Nipple pain in breastfeeding

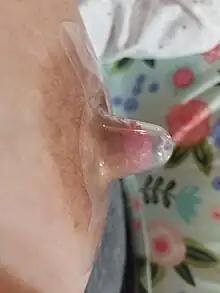
A nipple shield placed on the nipple to prevent bacterial invasion.

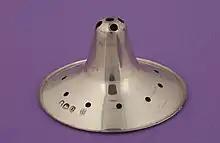
A photo of a silver cap. A silver cap blocks bacterial invasion and prevents nipple pain caused by bacterial infections.

There are three types of non-medical therapies, namely shielding by external protectors, light therapy and acupuncture. Bacterial invasion can be successfully blocked by external protectors of the nipple such as nipple shield, polyethylene film and silver cap, especially when the nipple is impaired by trauma. These protectors create a humid environment for wound recovery while defending it against bacterial infections. The silver cap consists of silver which is a natural agent with antibacterial properties. Hence it is also less likely to cause irritation. Light therapy including phototherapy and low-intensity laser therapy can treat nipple trauma as well. In the range of 630 to 1000 nm wavelength, light therapy facilitates wound recovery by promoting fibroblast proliferation, collagen synthesis, angiogenesis and growth factor production. Moreover, it can stimulate tissue regeneration, accelerate local blood flow rate through vasodilation, suppress inflammation, increase fissure healing rate, and reduce pain sensation. Recently, many review articles have suggested the effectiveness of acupuncture in treating nipple pain as it showed considerable improvement in treating breast engorgement. A 2016 Cochrane review found that a number of interventions were somewhat effective, such as hot/cold packs, Gua-Sha (scraping therapy), cabbage leaves, and proteolytic enzymes but none of the evidence supported widespread implementation.